Krankheitsprojektile. Untersuchung über eine urtümliche Krankheitserklärung

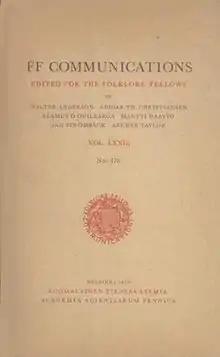
Cover of the book.

"Krankheitsprojektile: Untersuchung über eine urtümliche Krankheitserklärung" ('Disease Projectiles: A Study of the Primitive Explanation of Disease'), by Lauri Honko, is a 258-page German-language book published as number 178 in the series Folklore Fellows’ Communications (Helsinki: Suomalainen Tiedeaktemia, 1959). The work originated as Honko's "pro gradu" (master's) thesis, originally composed in Finnish.